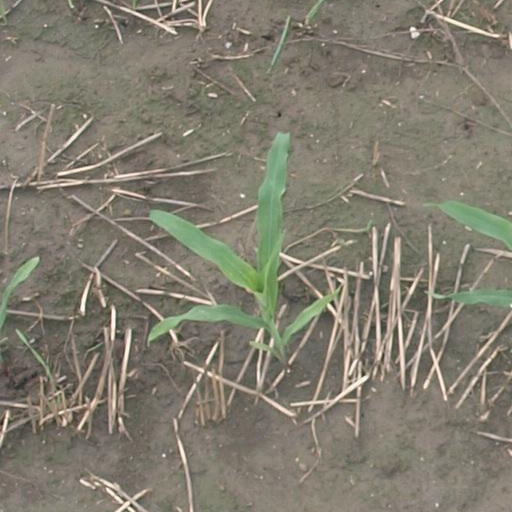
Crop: maize; corn